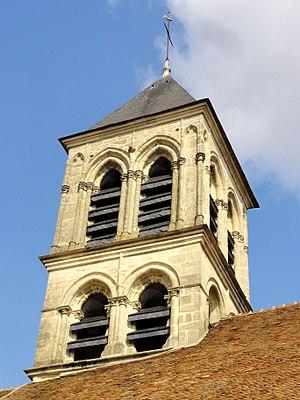
Clocher.
L'église Notre-Dame-de-l'Assomption de Montgeroult est une église catholique paroissiale située à Montgeroult, dans le Val-d'Oise, en Île-de-France. Fondée probablement vers 1070, l'église dépendait de l'abbaye de Saint-Denis sous tout l'Ancien Régime. Aucun élément concret ne confirme toutefois la tradition locale, selon laquelle un monastère aurait été associé à l'église avant la construction du château, et l'église ne constitue pas non plus l'ancienne chapelle du château. Pour un édifice d'aussi petites dimensions, son architecture atteint un très bon niveau, et son chœur possède même des galeries anciennement ouvertes sur combles. Les six travées orientales ont été édifiées en trois campagnes entre 1190 et 1240 environ, et reflètent les différentes étapes de développement de l'architecture gothique, jusqu'à l'apparition du style gothique rayonnant qui se manifeste sur l'étage supérieur du clocher. La base du clocher utilise des piliers antérieurs à tout le reste, et l'arc triomphal en plein cintre ouvrant sur la nef permet de faire remonter ces éléments aux débuts de la paroisse. La courte nef et ses deux bas-côtés sont les parties les plus récentes.